Eau Claire Bears

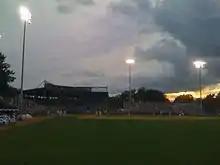
Carson Park, 2009

From 1937-1962 teams played at Carson Park, which still exists today. Built in 1937, the park had a capacity of 3500. It is located at 1 Carson Park Drive. Today, Carson Park is home to the Eau Claire Express of the summer collegiate Northwoods League and the new Eau Claire Bears of the Chippewa River Baseball League.